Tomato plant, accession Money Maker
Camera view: tilt-top (135 deg); turntable rotation: 240 degrees
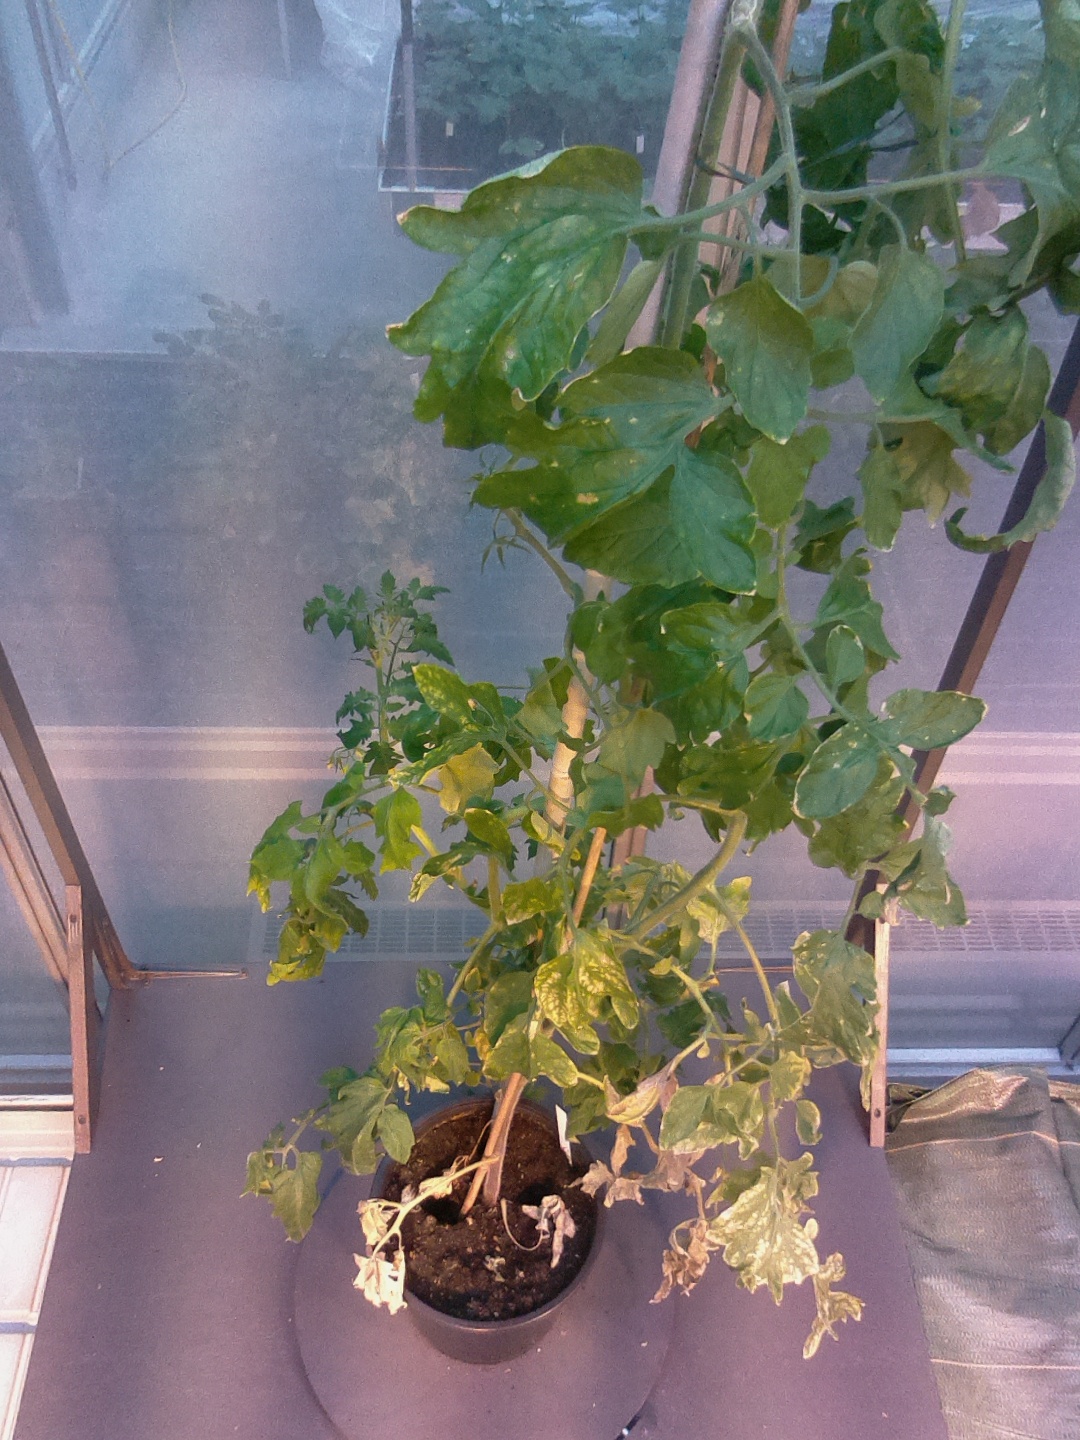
BBCH growth stage 75: 50%-60% of final fruit size